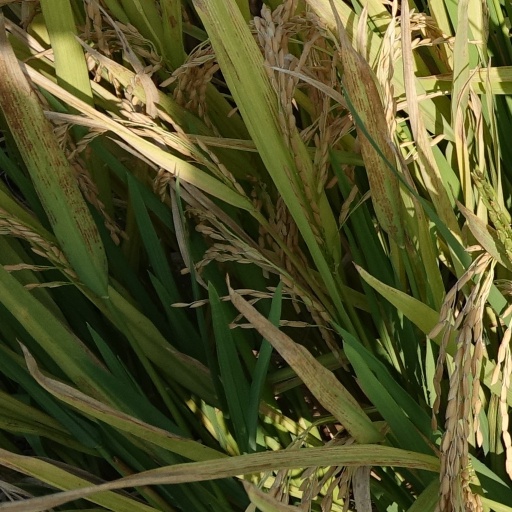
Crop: rice